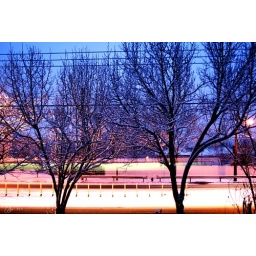
bus flying by on a snowy evening